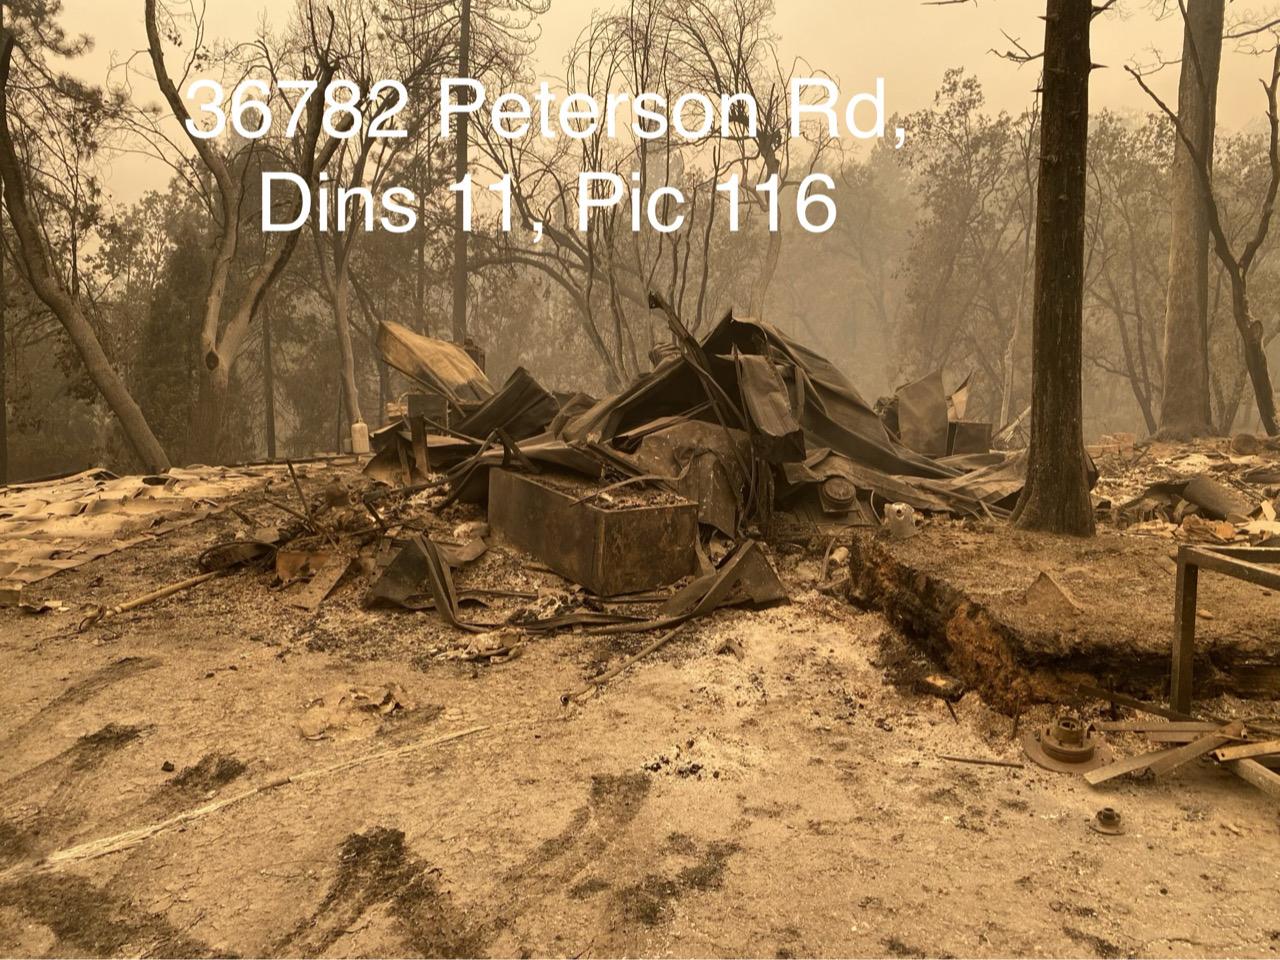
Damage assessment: destroyed